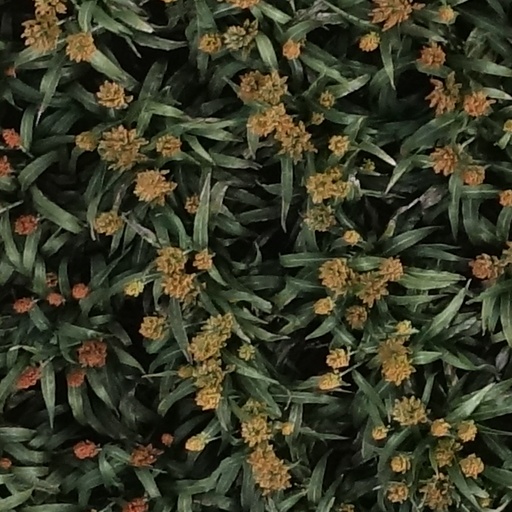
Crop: sorghum